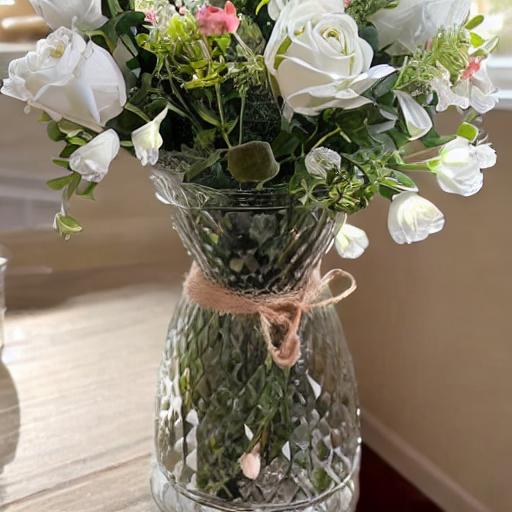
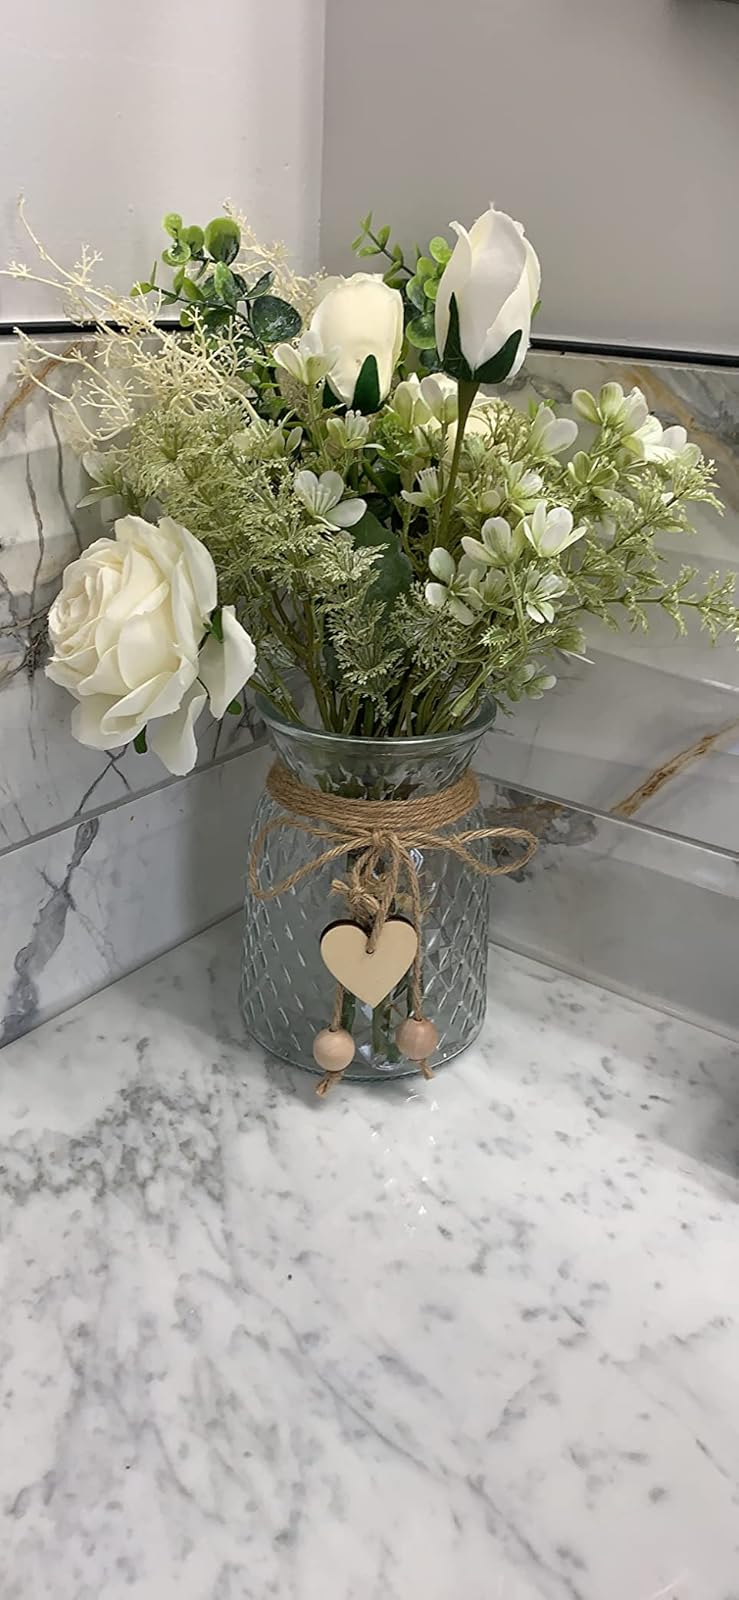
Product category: vase
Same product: no